Municipal Theatre of Santiago

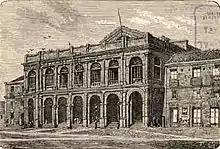
View of the Teatro Municipal in 1872.

The Teatro Municipal was inaugurated on September 17, 1857, with the opera "Ernani" by Giuseppe Verdi, performed by an Italian company brought in specially for the occasion. At the time, the theatre held 1,800 spectators, and included distinctive interior details such as a teardrop crystal chandelier. A December 8, 1870, performance by opera diva Carlotta Patti was followed by a massive fire, which practically destroyed the building. A quick response by both the local government and Chilean high society resulted in the theatre's prompt reconstruction, designed by Henault and completed on July 16, 1873. Its reinauguration was accompanied by a performance of Verdi's "La forza del destino".